Probe card

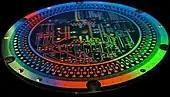
160 Pin DUT PCB

Probe card efficiency is affected by many factors. Perhaps the most important factor impacting probe card efficiency is the number of DUTs that can be tested in parallel. Many wafers today are still tested one device at a time. If one wafer had 1000 of these devices and the time required to test one device was 10 seconds and the time for the prober to move from one device to another device was 1 second, then to test an entire wafer would take 1000 x 11 seconds = 11,000 seconds or roughly 3 hours. If however, the probe card and the tester could test 16 devices in parallel (with 16 times the electrical connections) then the test time would be reduced by almost exactly 16 times (to about 11 minutes).